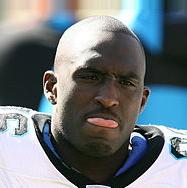
Age: 25